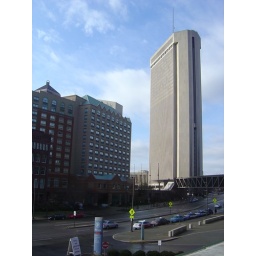
When I arrived in Columbus, it was 7 degrees, cloudy gray sky, and snowing. When I left it was clear and 70 degrees!